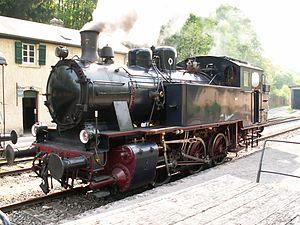
La locomotive à vapeur (type Kriegslok KDL-7, construite par Energie à Marcinelle - Belgique) et livrée en 1952 aux ""Fours à Coke de Zeebrugge"". Mise hors service vers 1970, elle fut conservée sans usage jusqu'en 2004 ou elle fut acquise par un membre de l'AMTF qui en financa la révision complète. Photo prise à la gare du Fond-de-Gras, sur la ligne touristique du 'Train 1900"" (ex ligne industrielle luxembourgeoise des mines de fer du Prince Henry)."
La société anonyme Énergie était un atelier de construction métallique établi à Marcinelle, près de Charleroi, en 1899.
Le Minett Park Fond-de-Gras est un musée à ciel ouvert au Luxembourg incluant le Fond-de-Gras, le village Lasauvage, l'ancienne mine à ciel ouvert Giele Botter, le site archéologique du Titelberg et les trains touristiques Train 1900 et le train minier Minièresbunn. Il propose de nombreuses activités complémentaires dont le fil rouge est le minerai de fer.
Fond-de-Gras est un lieu-dit à cheval sur les communes luxembourgeoises de Differdange et de Pétange dans l’extrême sud-ouest du pays.